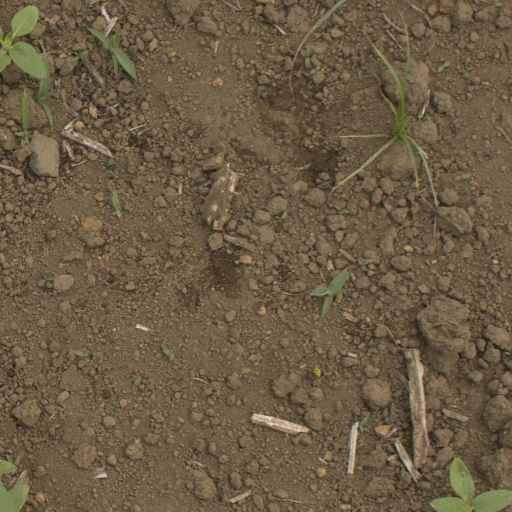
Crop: Jerusalem artichoke